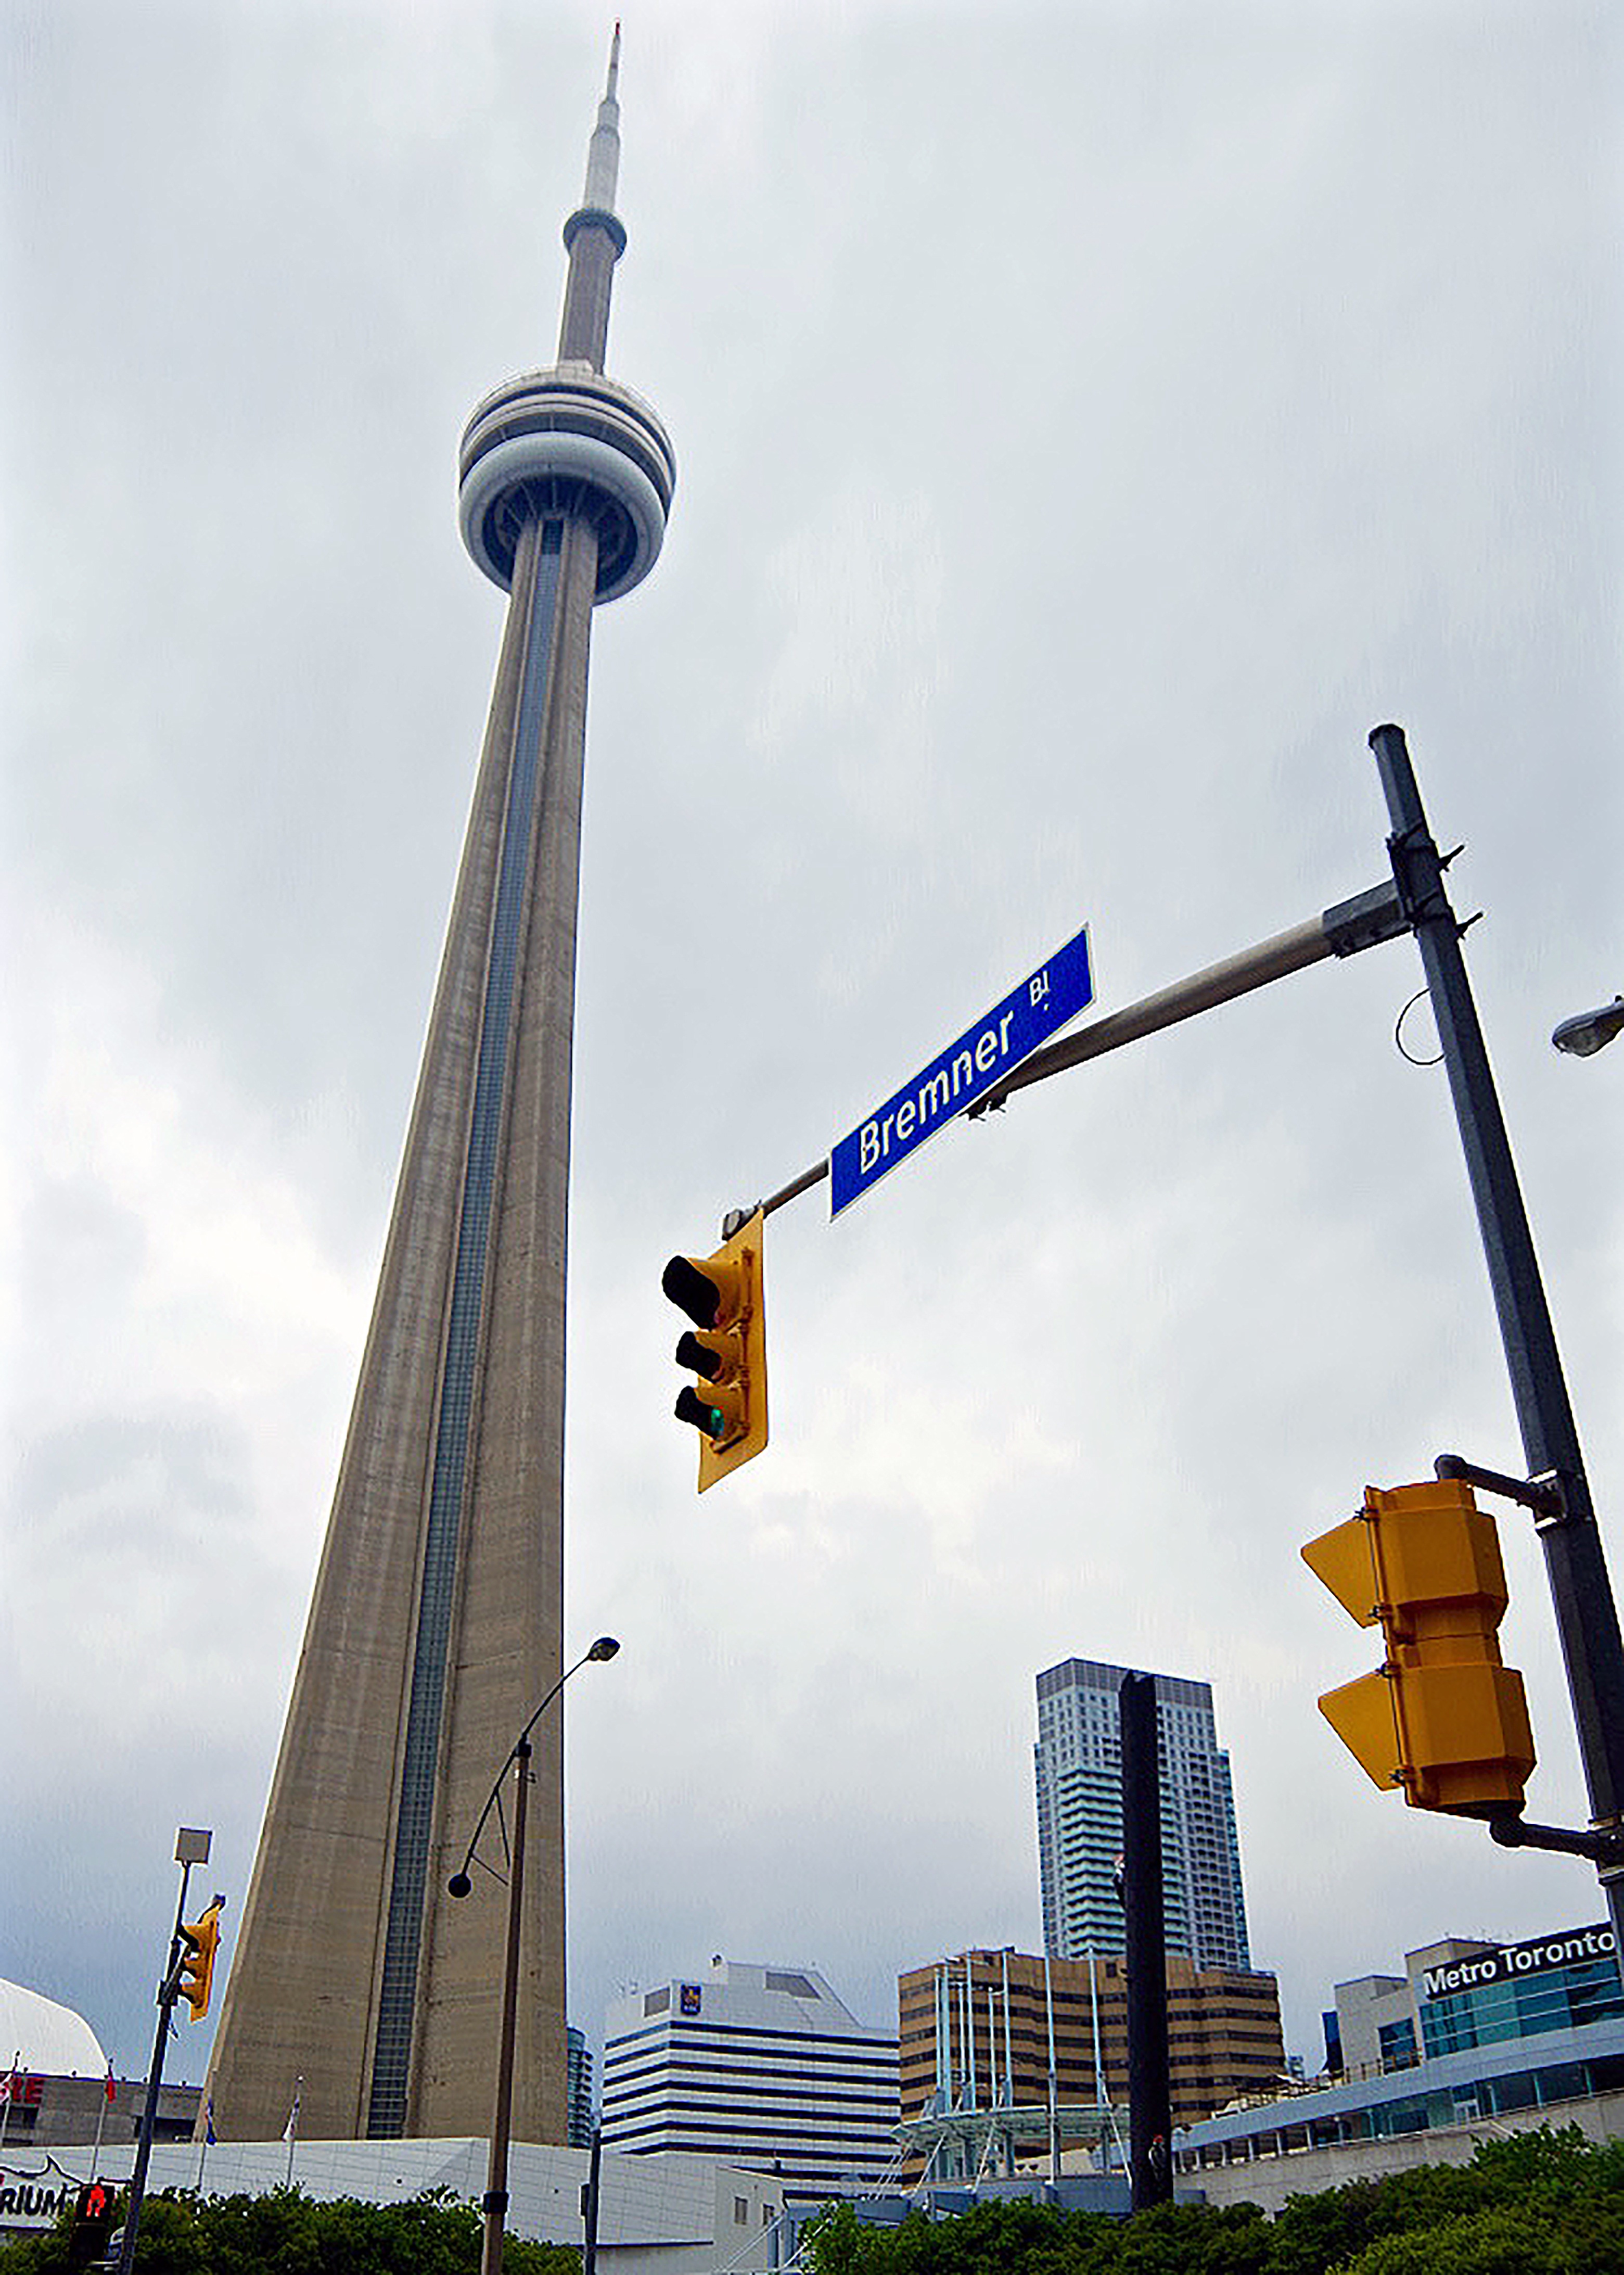
skyline, city, skyscraper, downtown, tower, mast, landmark, lighting, tower block, spire